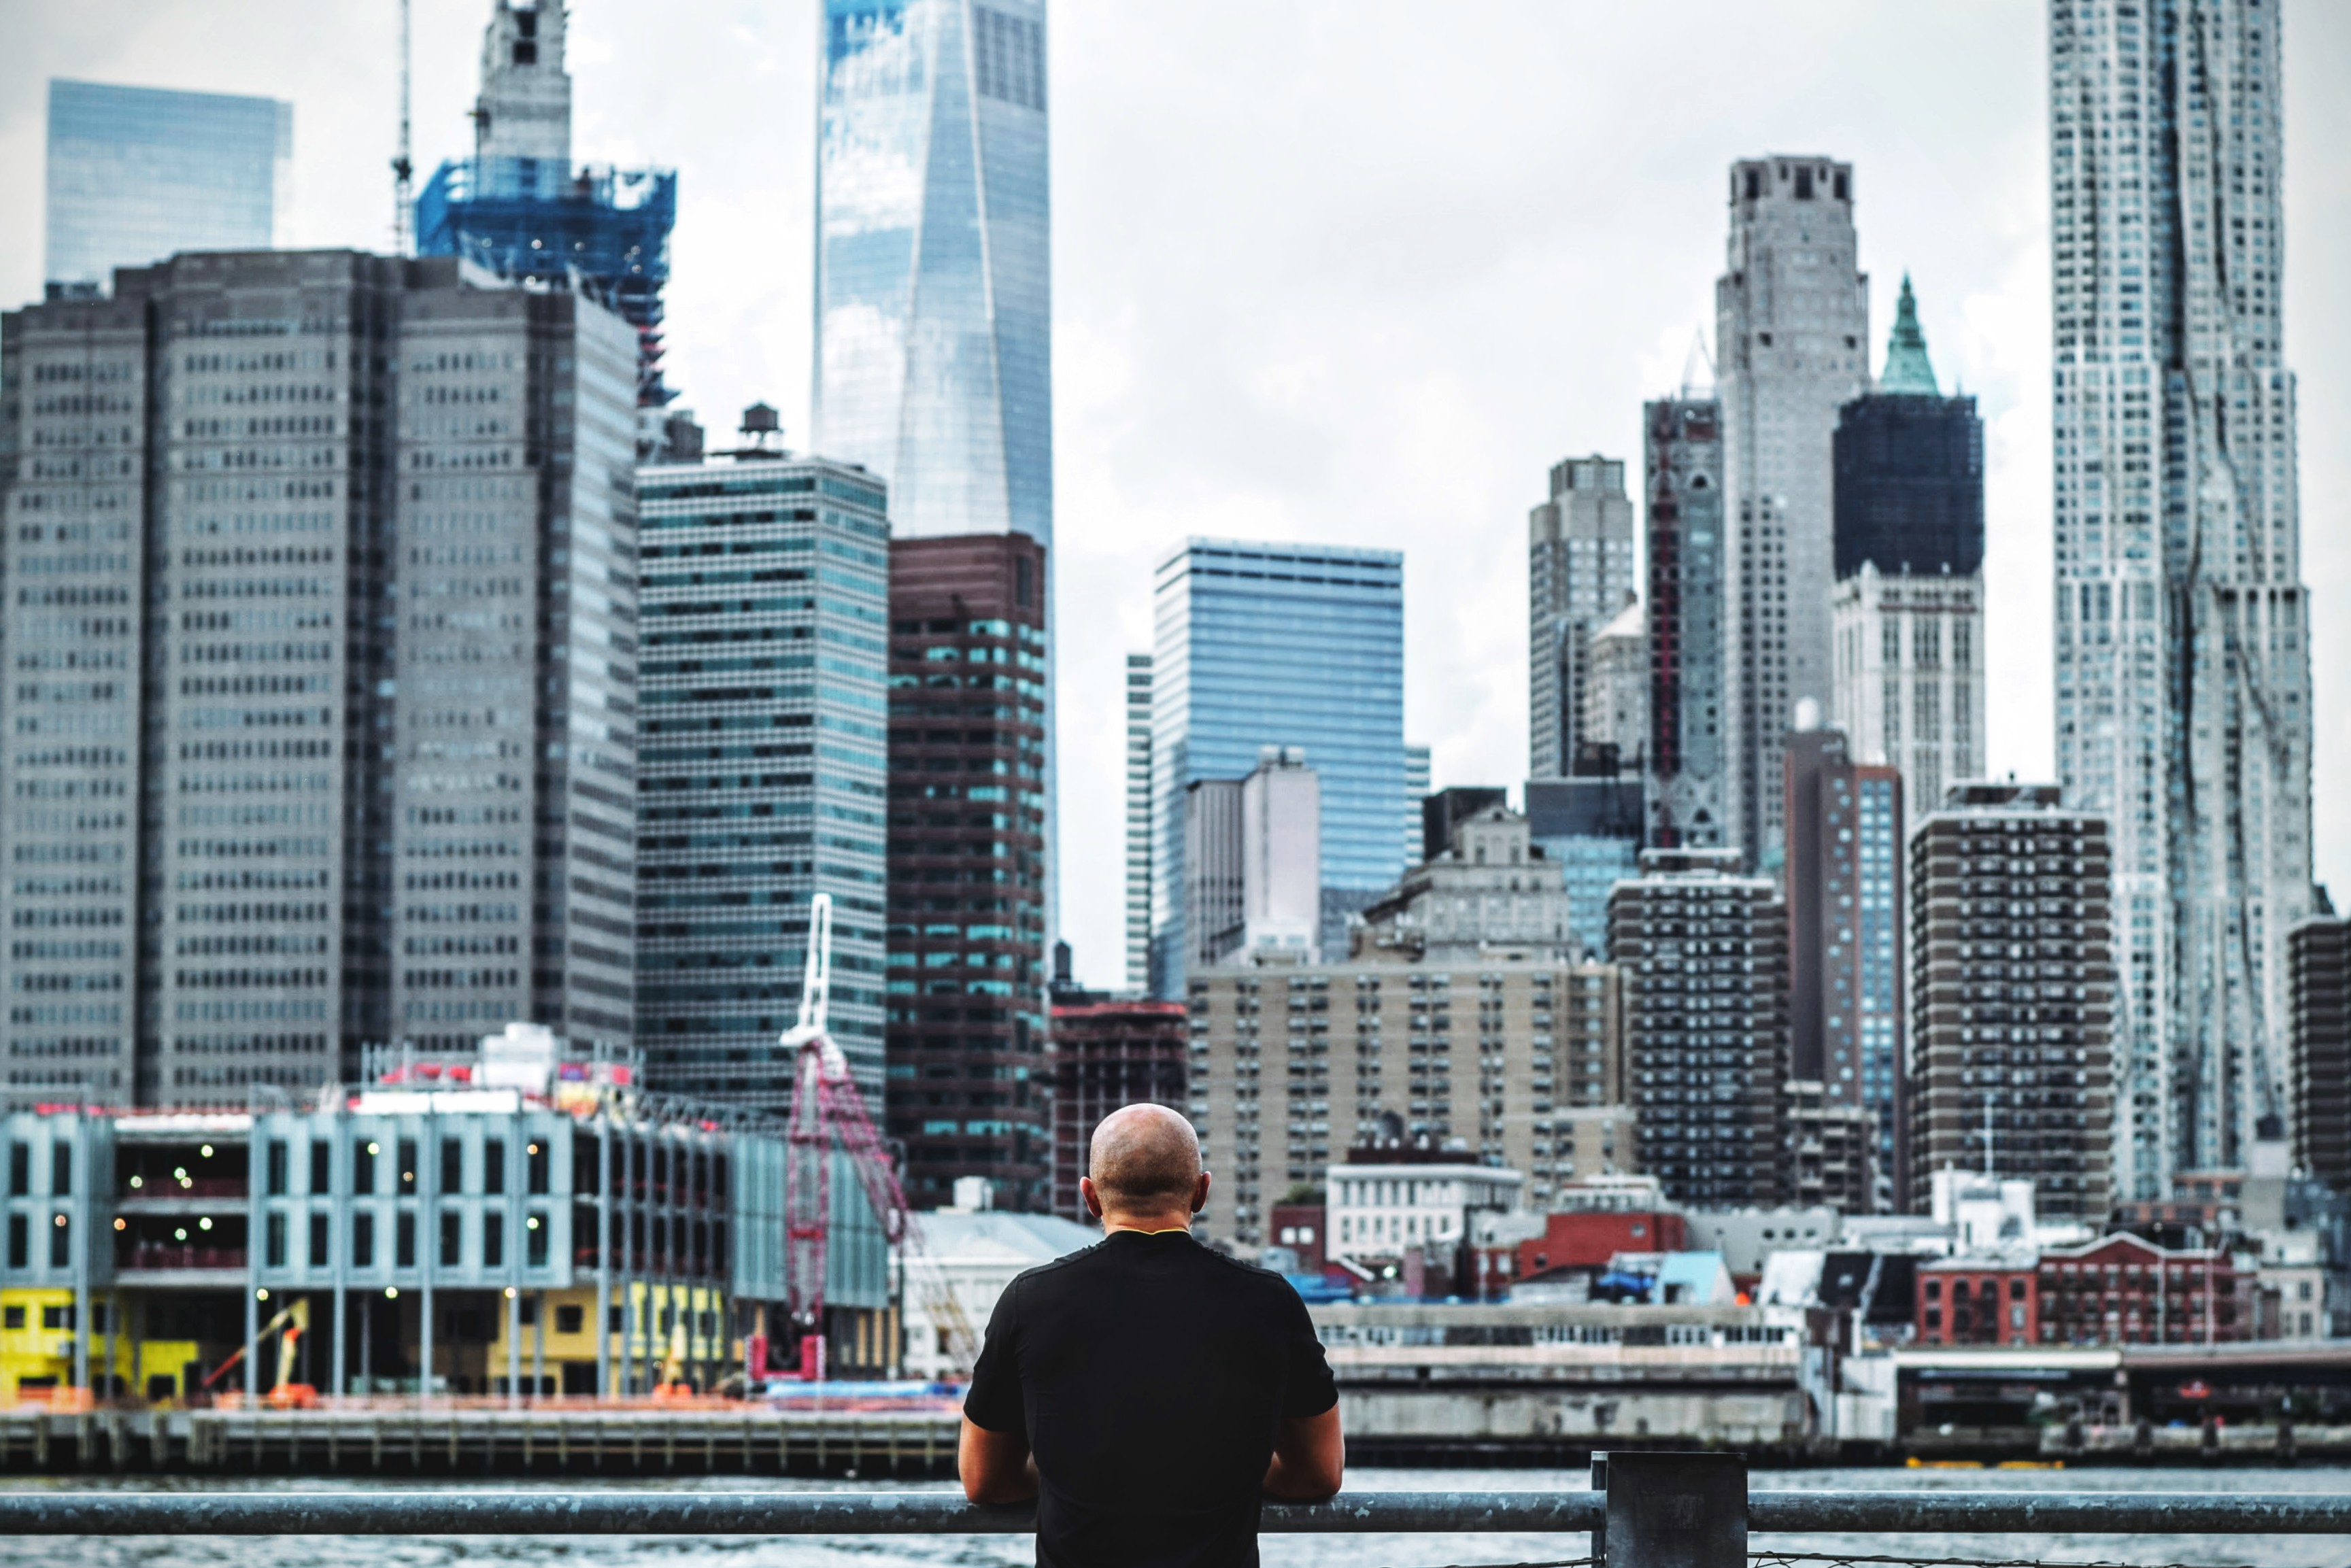
man, person, architecture, skyline, street, city, skyscraper, urban, cityscape, downtown, transport, vehicle, tower, tower block, buildings, metropolis, urban area, human settlement, metropolitan area